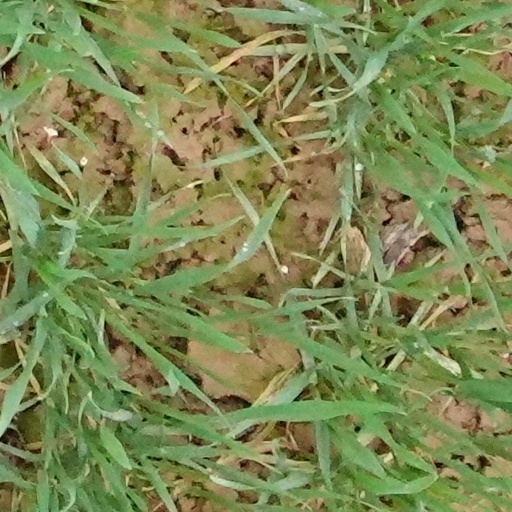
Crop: wheat